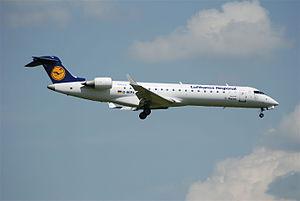
Le Bombardier Canadair Regional Jet est un avion de transport régional à réaction civil conçu pour le transport régional par l'avionneur canadien Bombardier Aéronautique. Avec cet avion, Bombardier inventait un nouveau concept de transport aérien : le jet régional. En 1992, le CRJ faisait son entrée en service. Depuis, plus de 1 300 avions CRJ ont été livrés à des exploitants petits et grands à travers le monde.